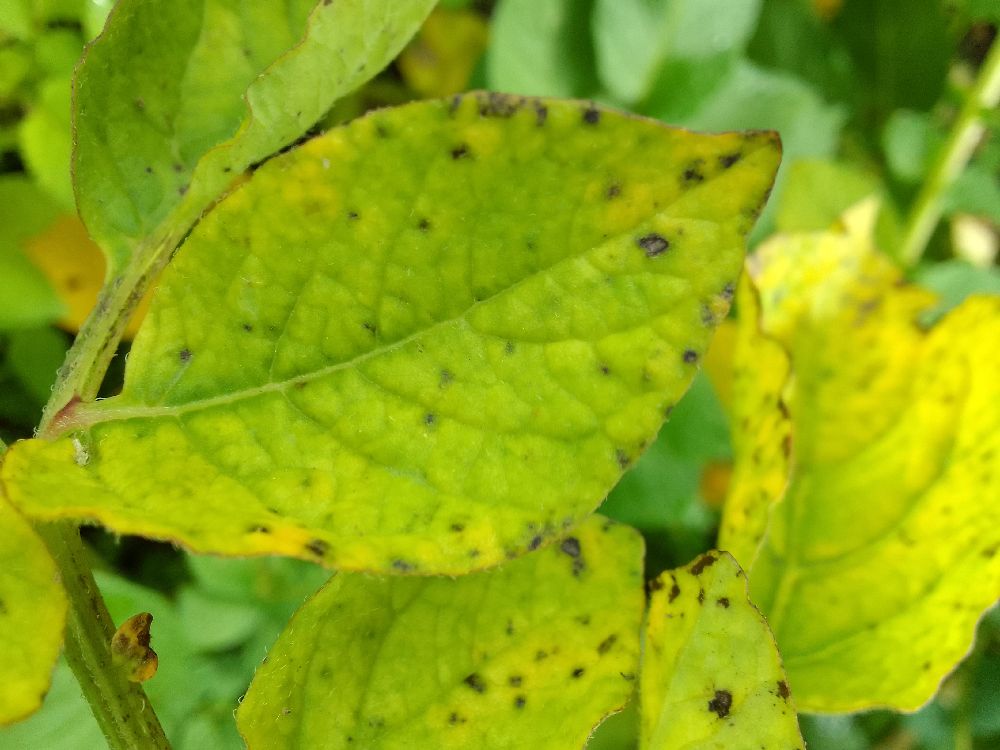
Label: Early blight